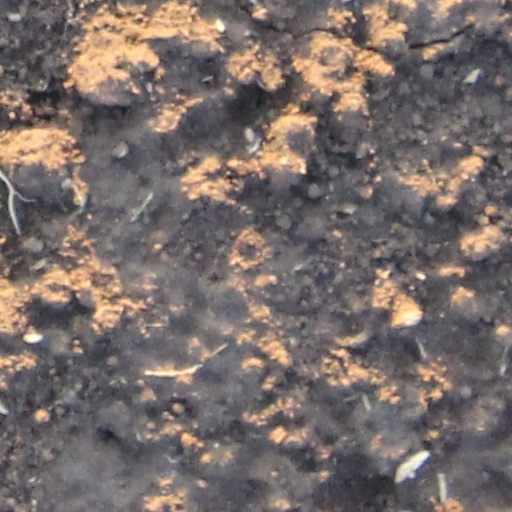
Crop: wheat